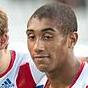
Age: 24